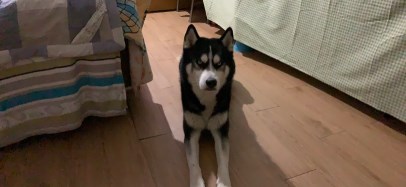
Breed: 1160-n000003-Siberian_husky